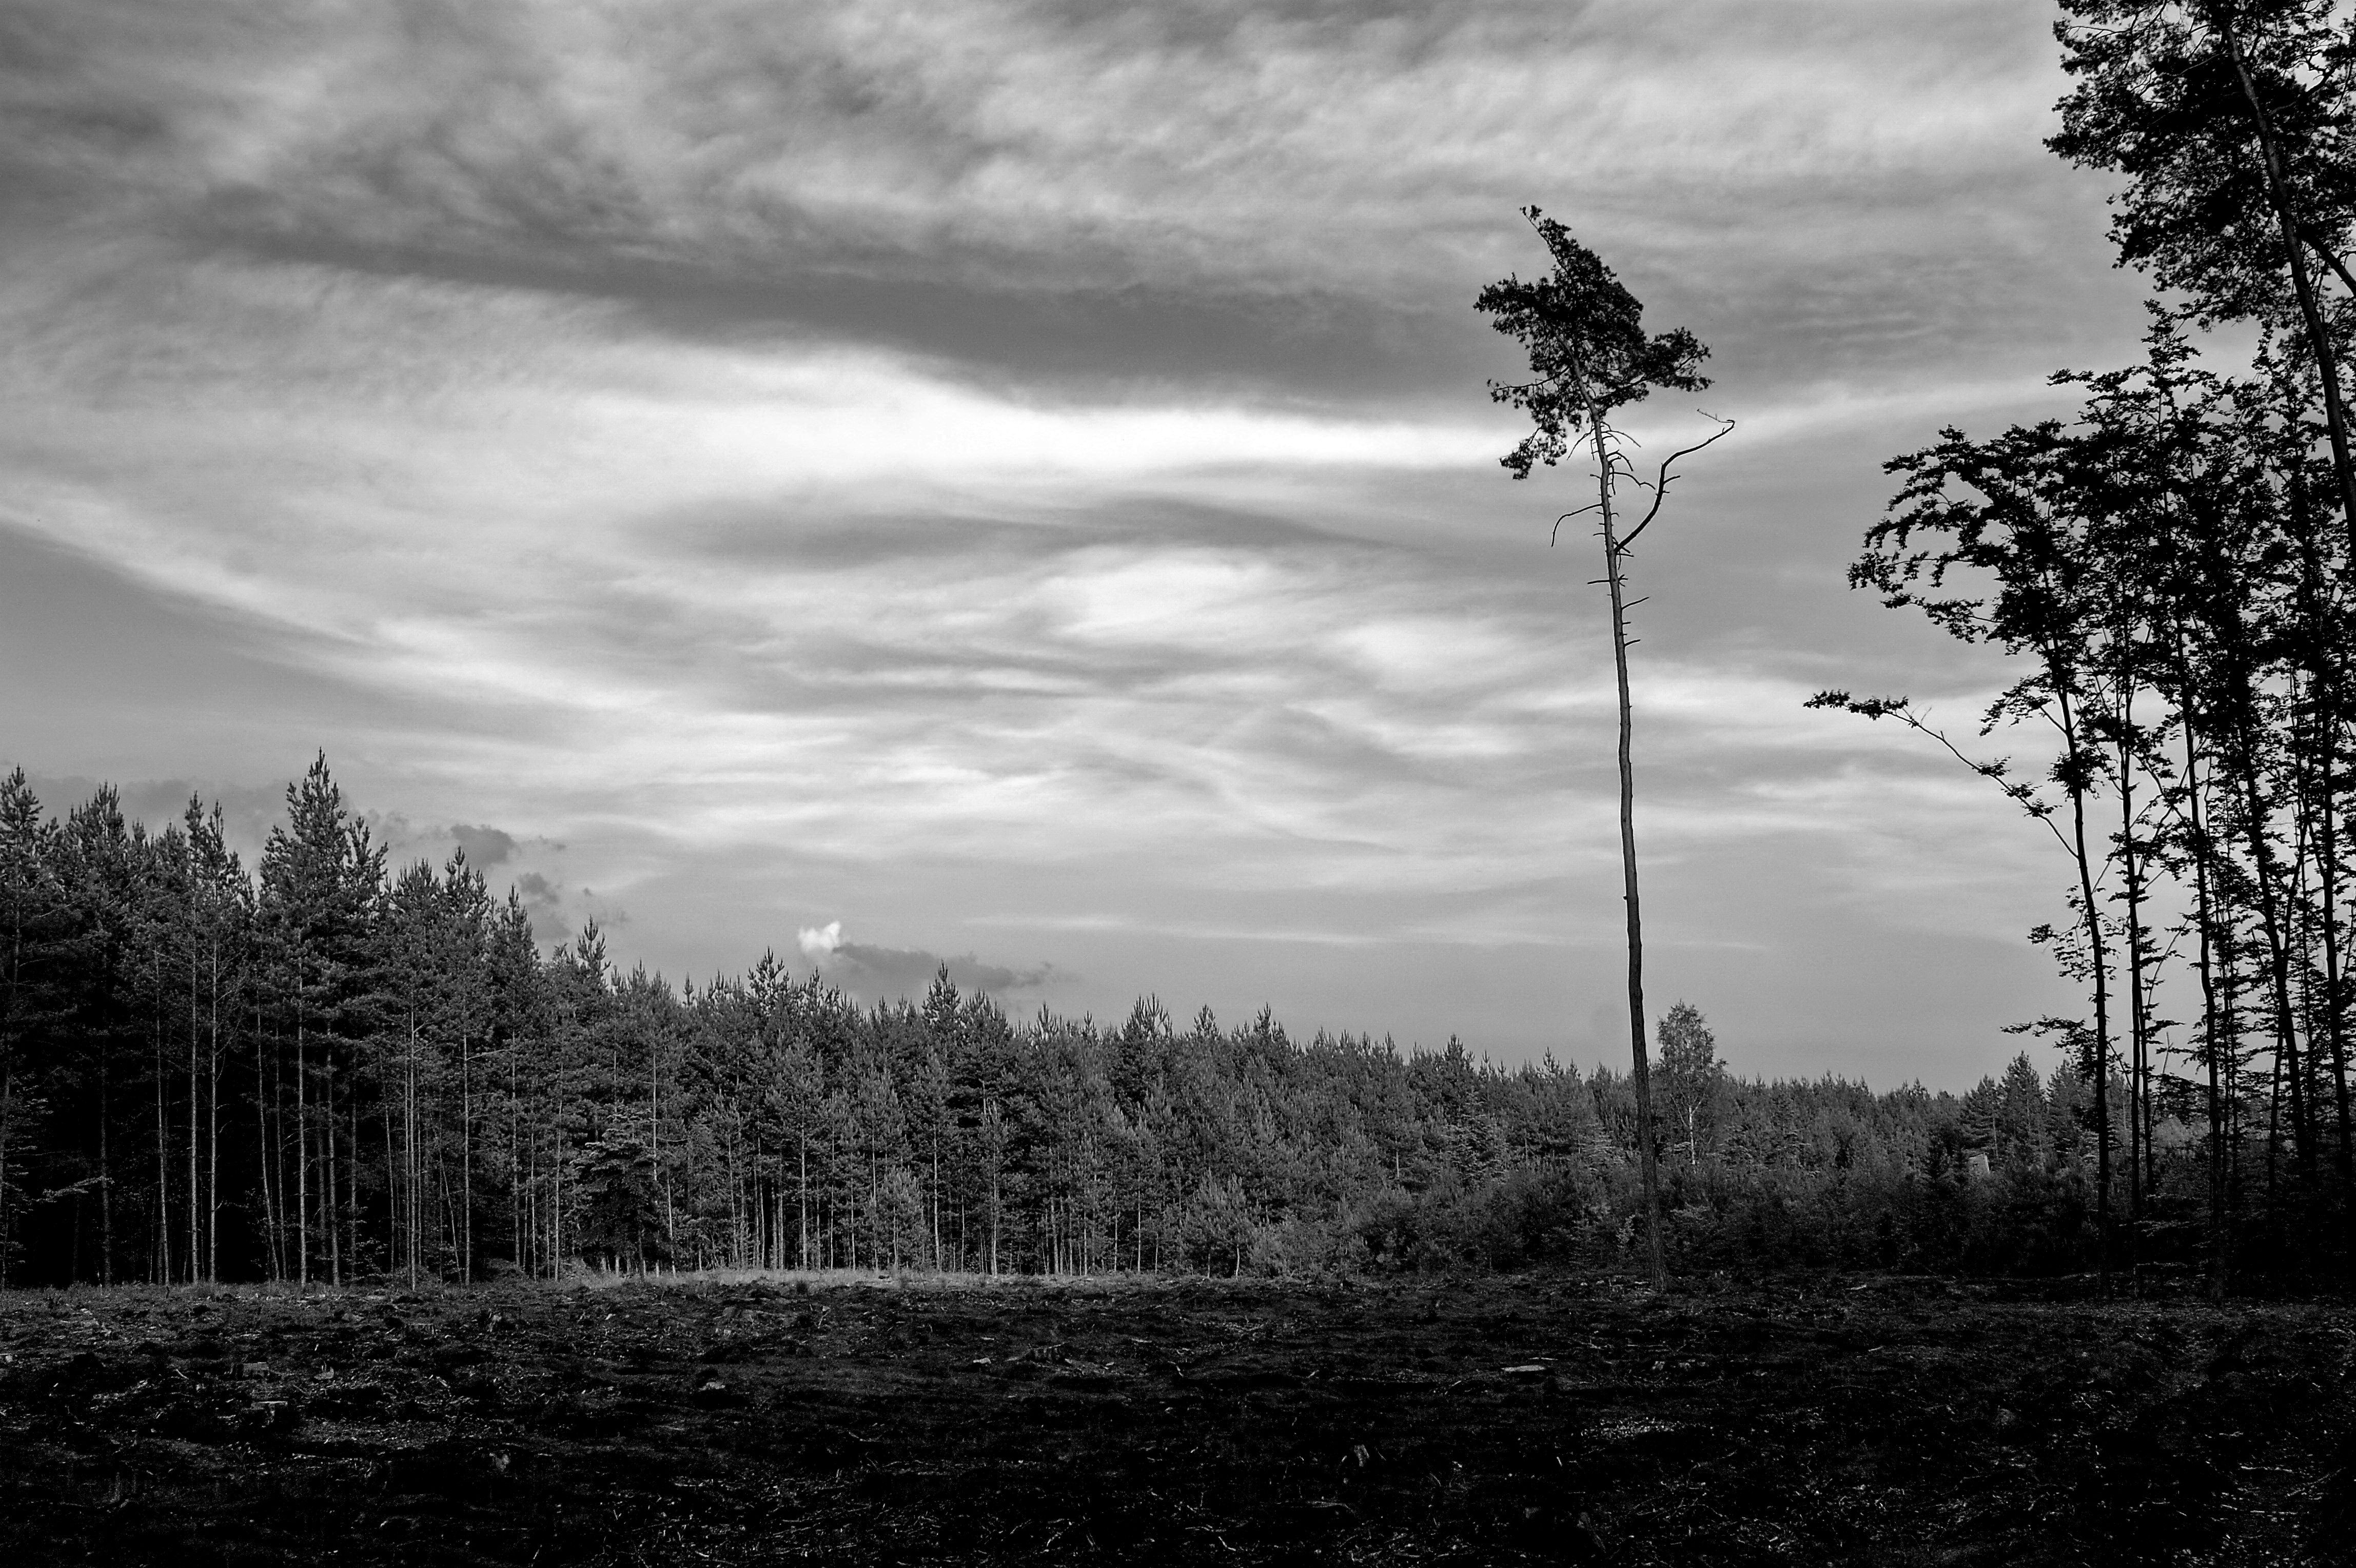
tree, nature, forest, grass, cloud, black and white, plant, sky, mist, sunlight, morning, fall, darkness, monochrome, cutting, fell, habitat, clearing, rural area, felling, monochrome photography, slash, atmospheric phenomenon, woody plant